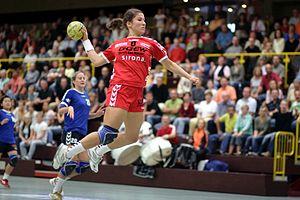
Le championnat d'Allemagne féminin de handball, ou Handball-Bundesliga Frauen en allemand, est le plus haut niveau des clubs féminins de handball en Allemagne. Le premier championnat d'Allemagne de l'Ouest a eu lieu lors de la saison 1957-1958 et la Bundesliga a été créée en 1975. Depuis 1991, il s'agit du championnat d'Allemagne réunifiée.